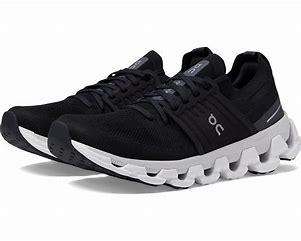
Brand: ON
Model: Cloudswift